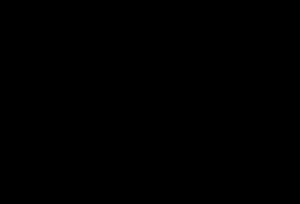
Les polices Noto sont une famille de polices de caractères libres publiée par Google depuis 2012 sous la licence Apache 2.0. Elles couvrent une grande partie des caractères Unicode et ont pour objectif de couvrir leur totalité.